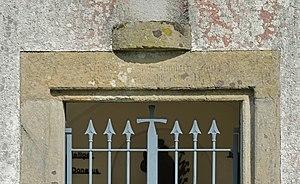
Beidweiler, Luxembourg: inscription au-dessus de la porte d'entrée de la chapelle Saint-Donat. Traduction